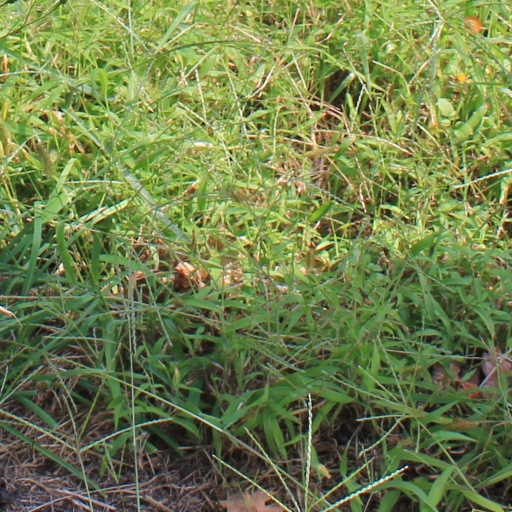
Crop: grape